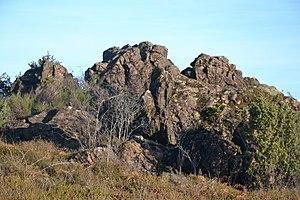
Paysage de la lande serpentinicole de la Flotte et du Cluzeau (Château-Chervix, Haute-Vienne, France).
Cet article présente les particularités de la géologie du Limousin, une région du centre de la France.